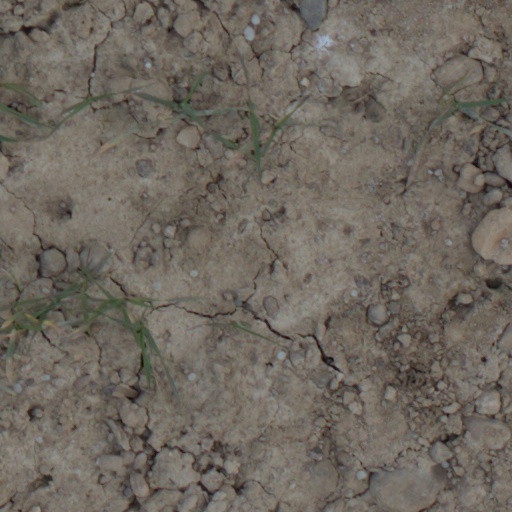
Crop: wheat